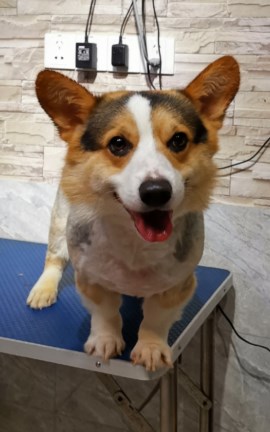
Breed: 2909-n000116-Cardigan